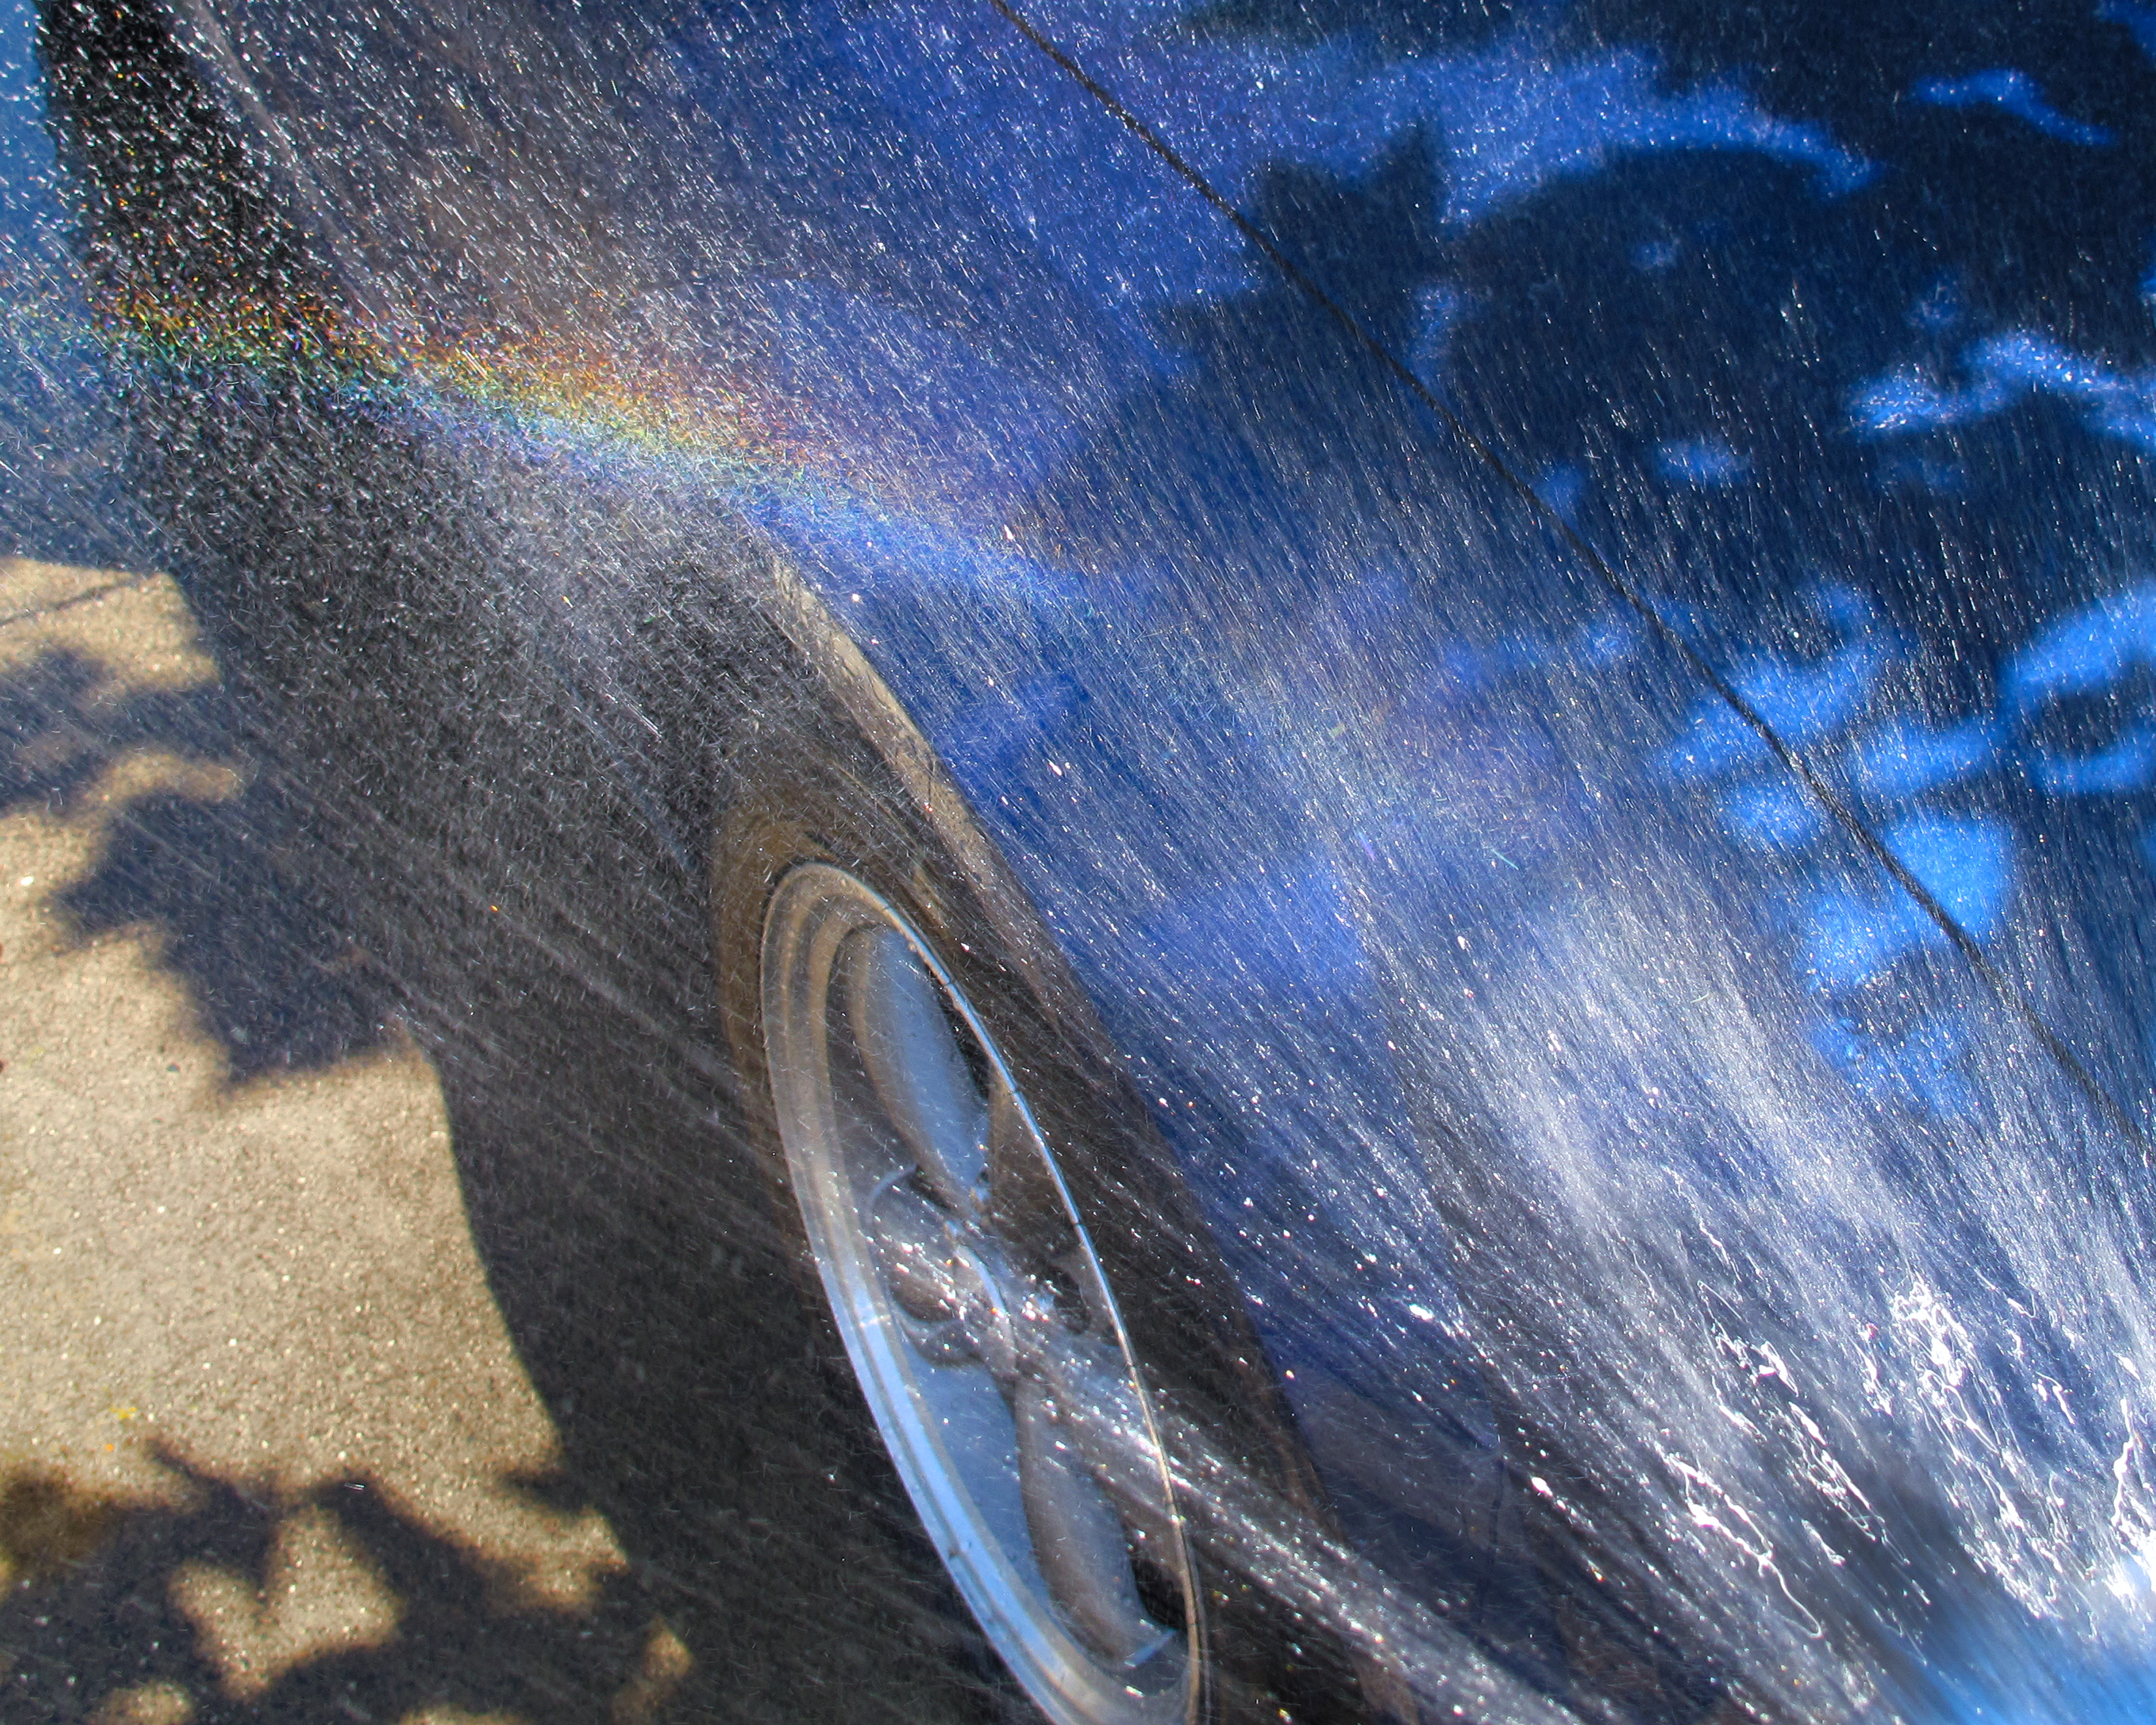
water, light, sunlight, wave, reflection, spray, color, blue, rainbow, mustang, shape, carwash, 365, h2o, vistablue, s197, refract, g9, fifthgeneration, atmosphere of earth